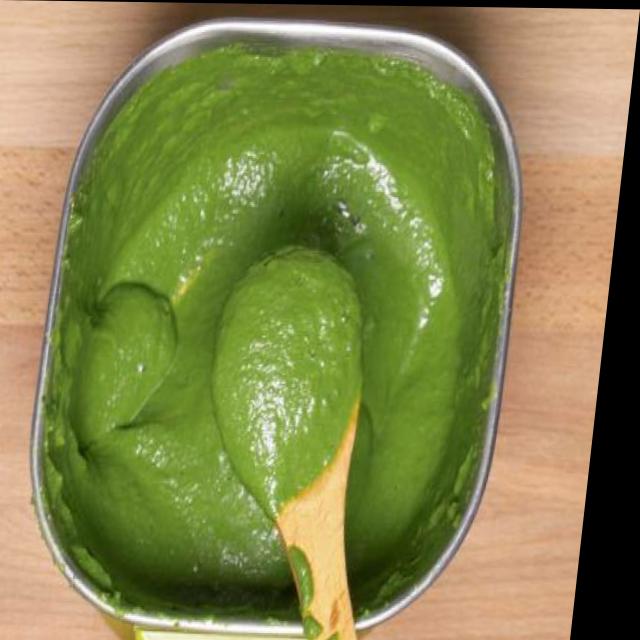
Dish: green_chutney